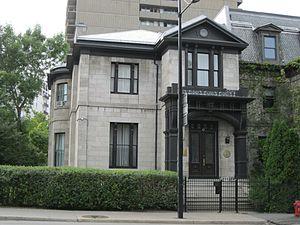
La maison Mackenzie-Brydges, classée monument historique, est une demeure bourgeoise en pierre de taille constituée de deux parties
Cet article recense les lieux patrimoniaux de Montréal inscrit au répertoire des lieux patrimoniaux du Canada, qu'ils soient de niveau provincial, fédéral ou municipal.